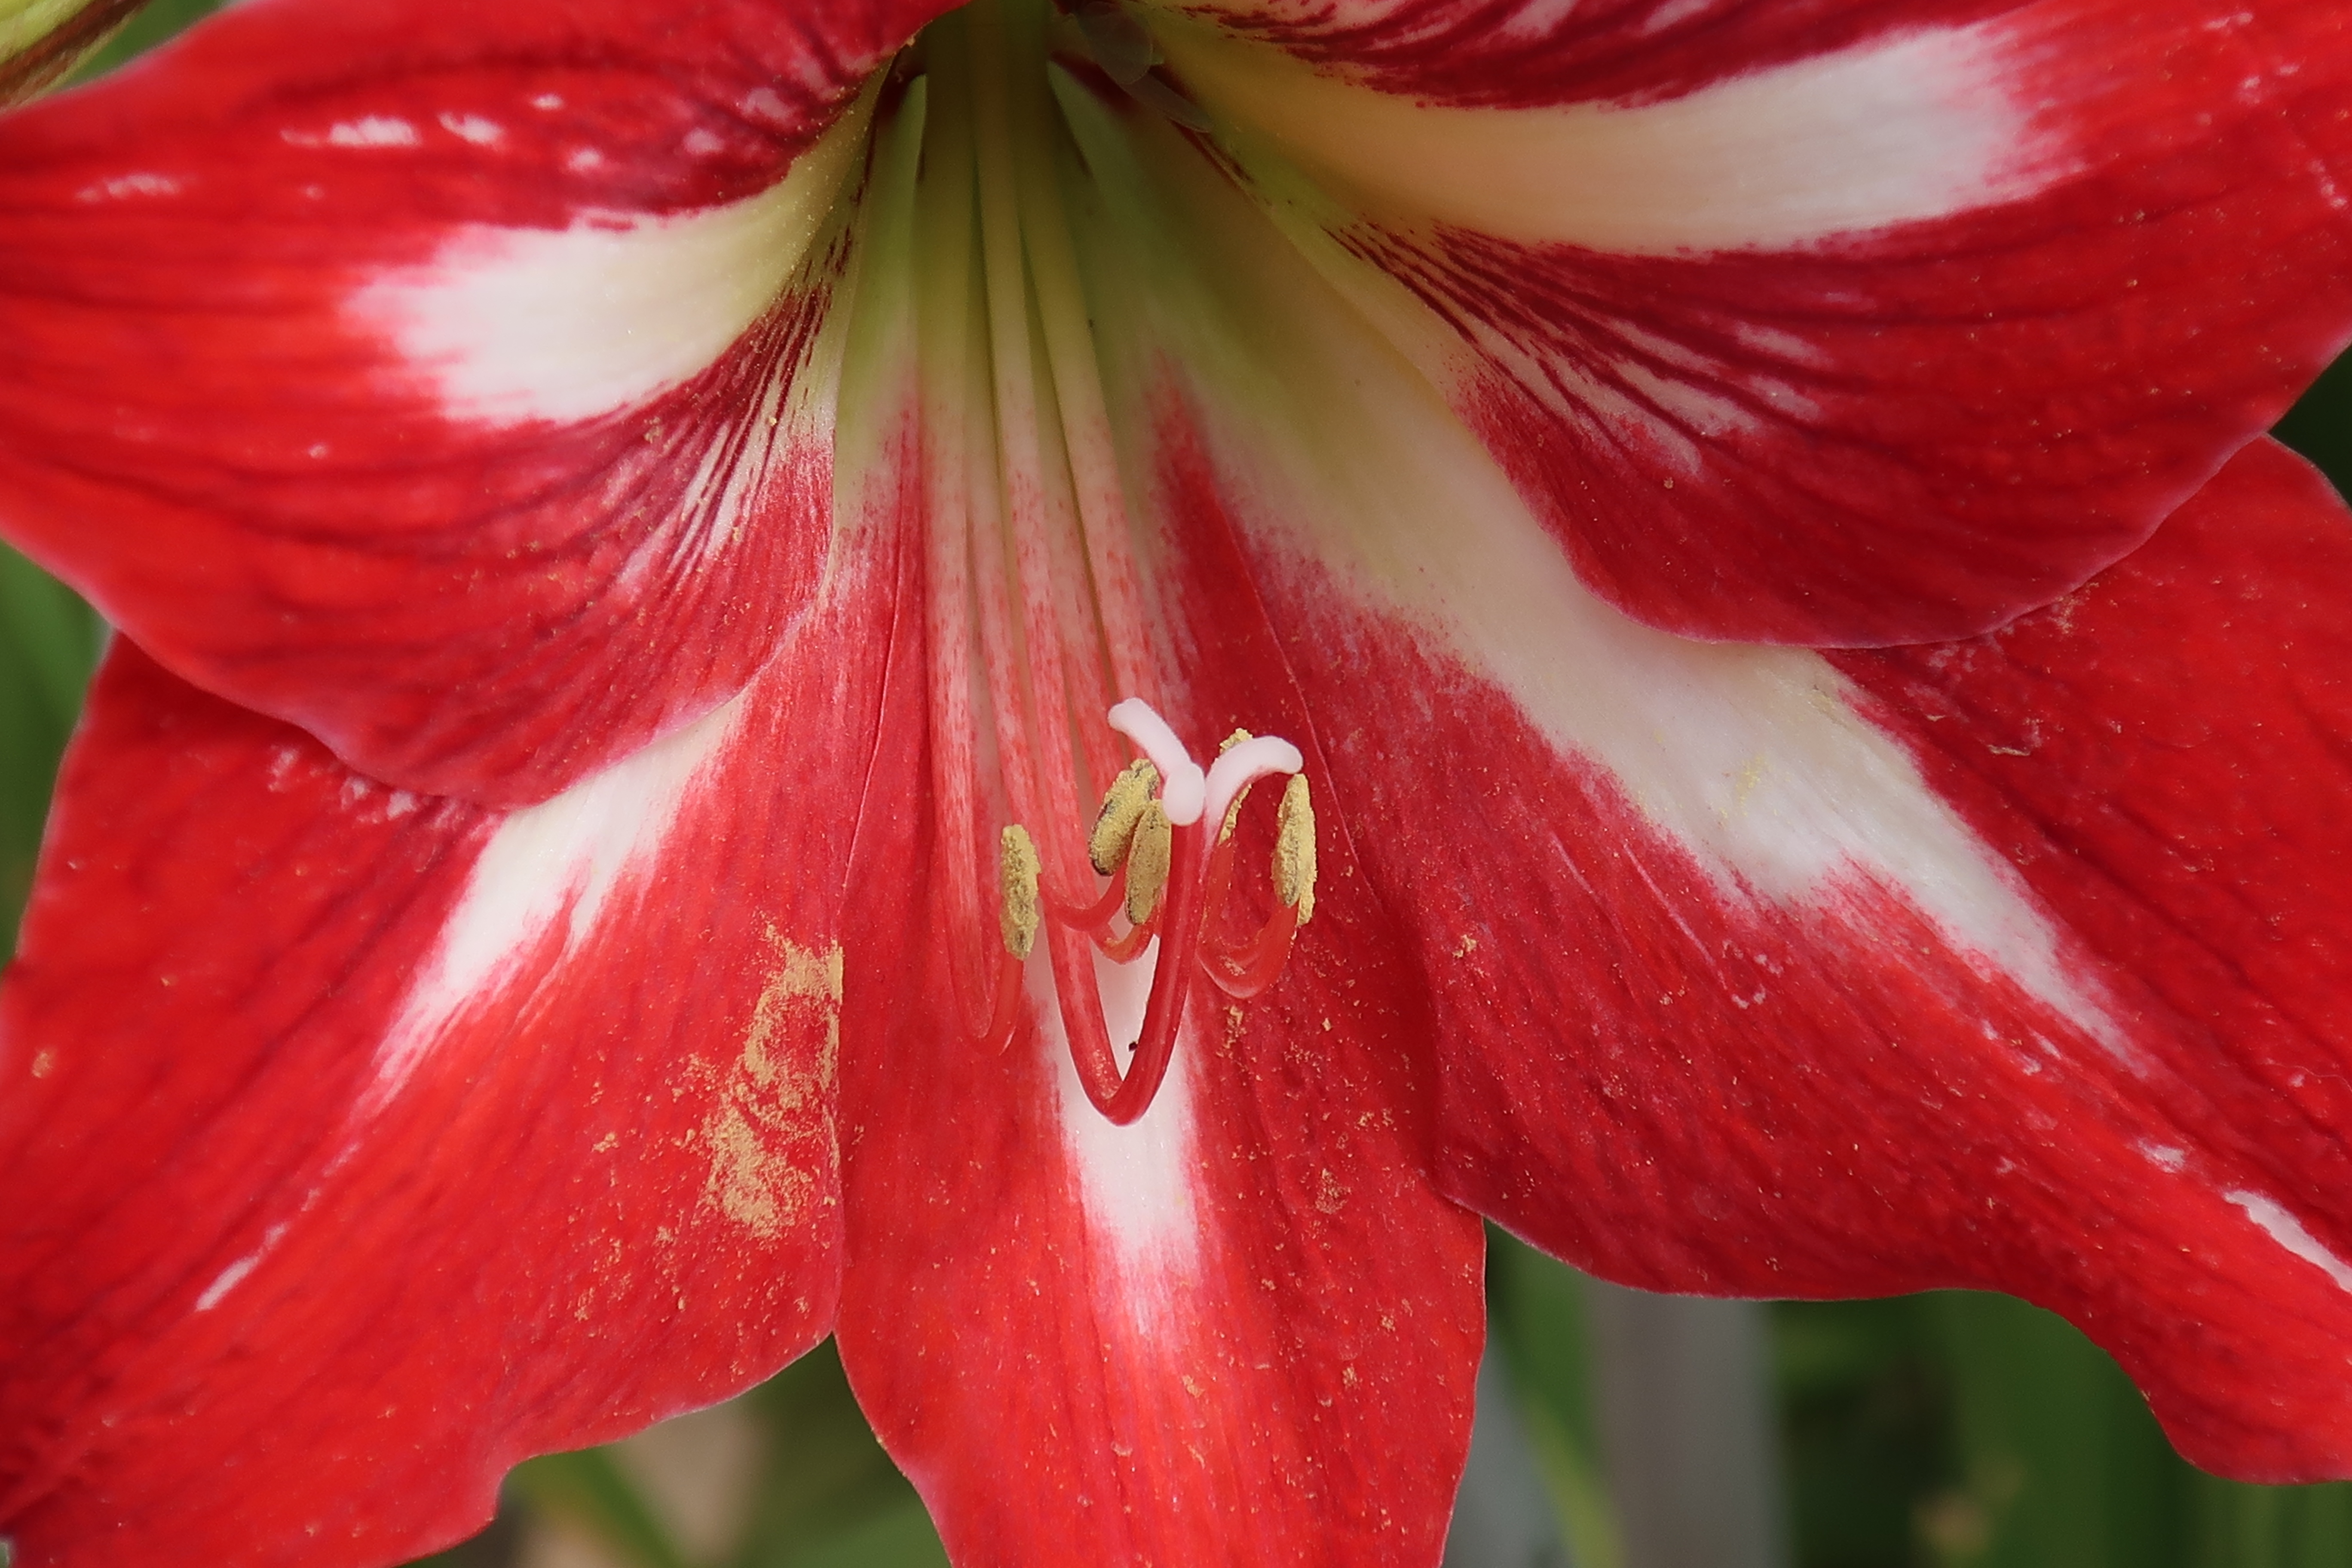
plant, tree, forest, flora, flowers, landscape, autumn, branch, nature, flower, flowering plant, petal, lily, red, amaryllis belladonna, close up, hippeastrum, botany, amaryllis family, crinum, plant stem, lily family, alstroemeriaceae, pollen, wildflower, anthurium, monocotyledon, perennial plant